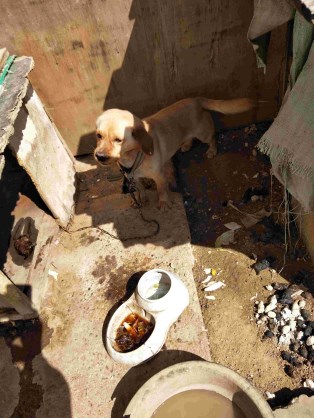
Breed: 3336-n000121-chinese_rural_dog